Los Angeles County, California

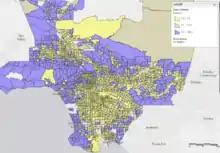
Percent of households with incomes above $150k across LA County census tracts

The median personal earnings for all workers 16 and older in Los Angeles County are $30,654, slightly below the US median; earnings, however vary widely by neighborhood, race and ethnicity, and gender. The median household income was $42,189 and the median family income was $46,452. Males had a median income of $36,299 versus $30,981 for females. The per capita income for the county was $20,683. There are 14.4% of families living below the poverty line and 17.9% of the population, including 24.2% of under 18 and 10.5% of those over 64.